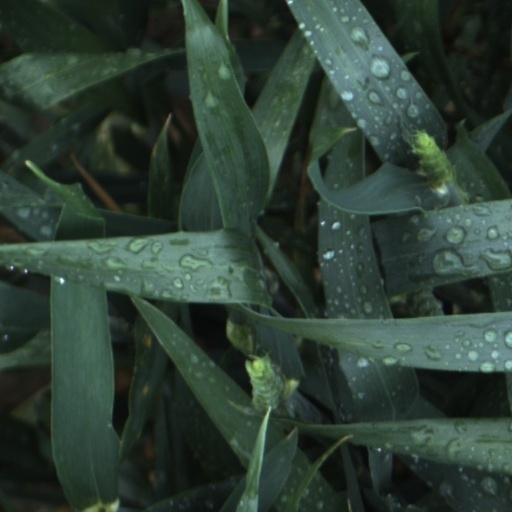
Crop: wheat